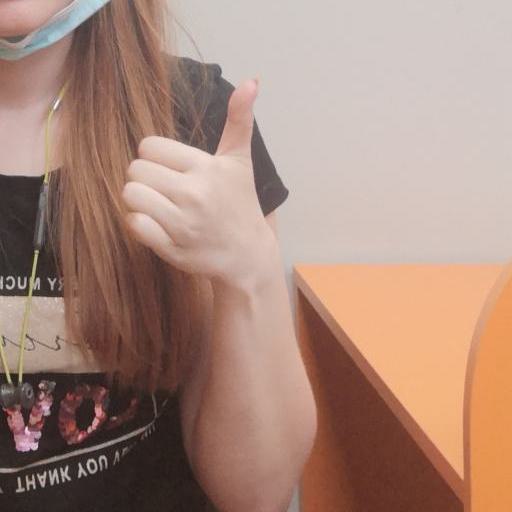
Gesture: like